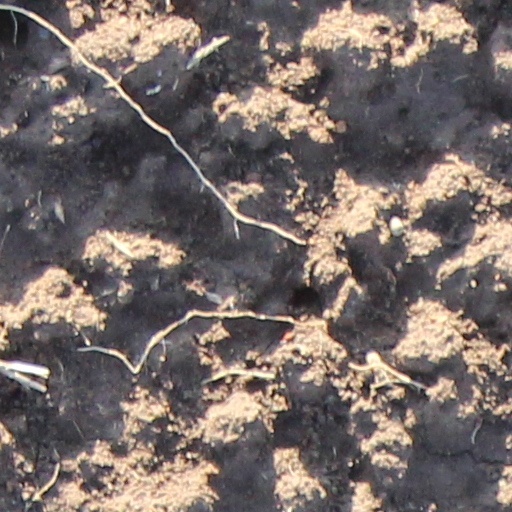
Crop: wheat